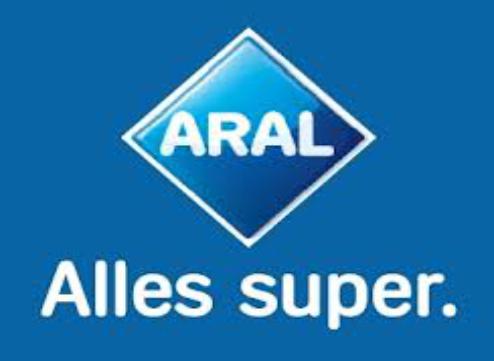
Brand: Aral AG
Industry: Others